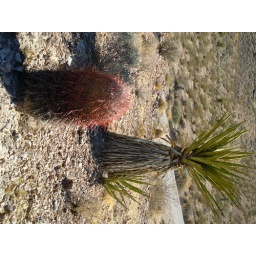
planten in red rock canyon